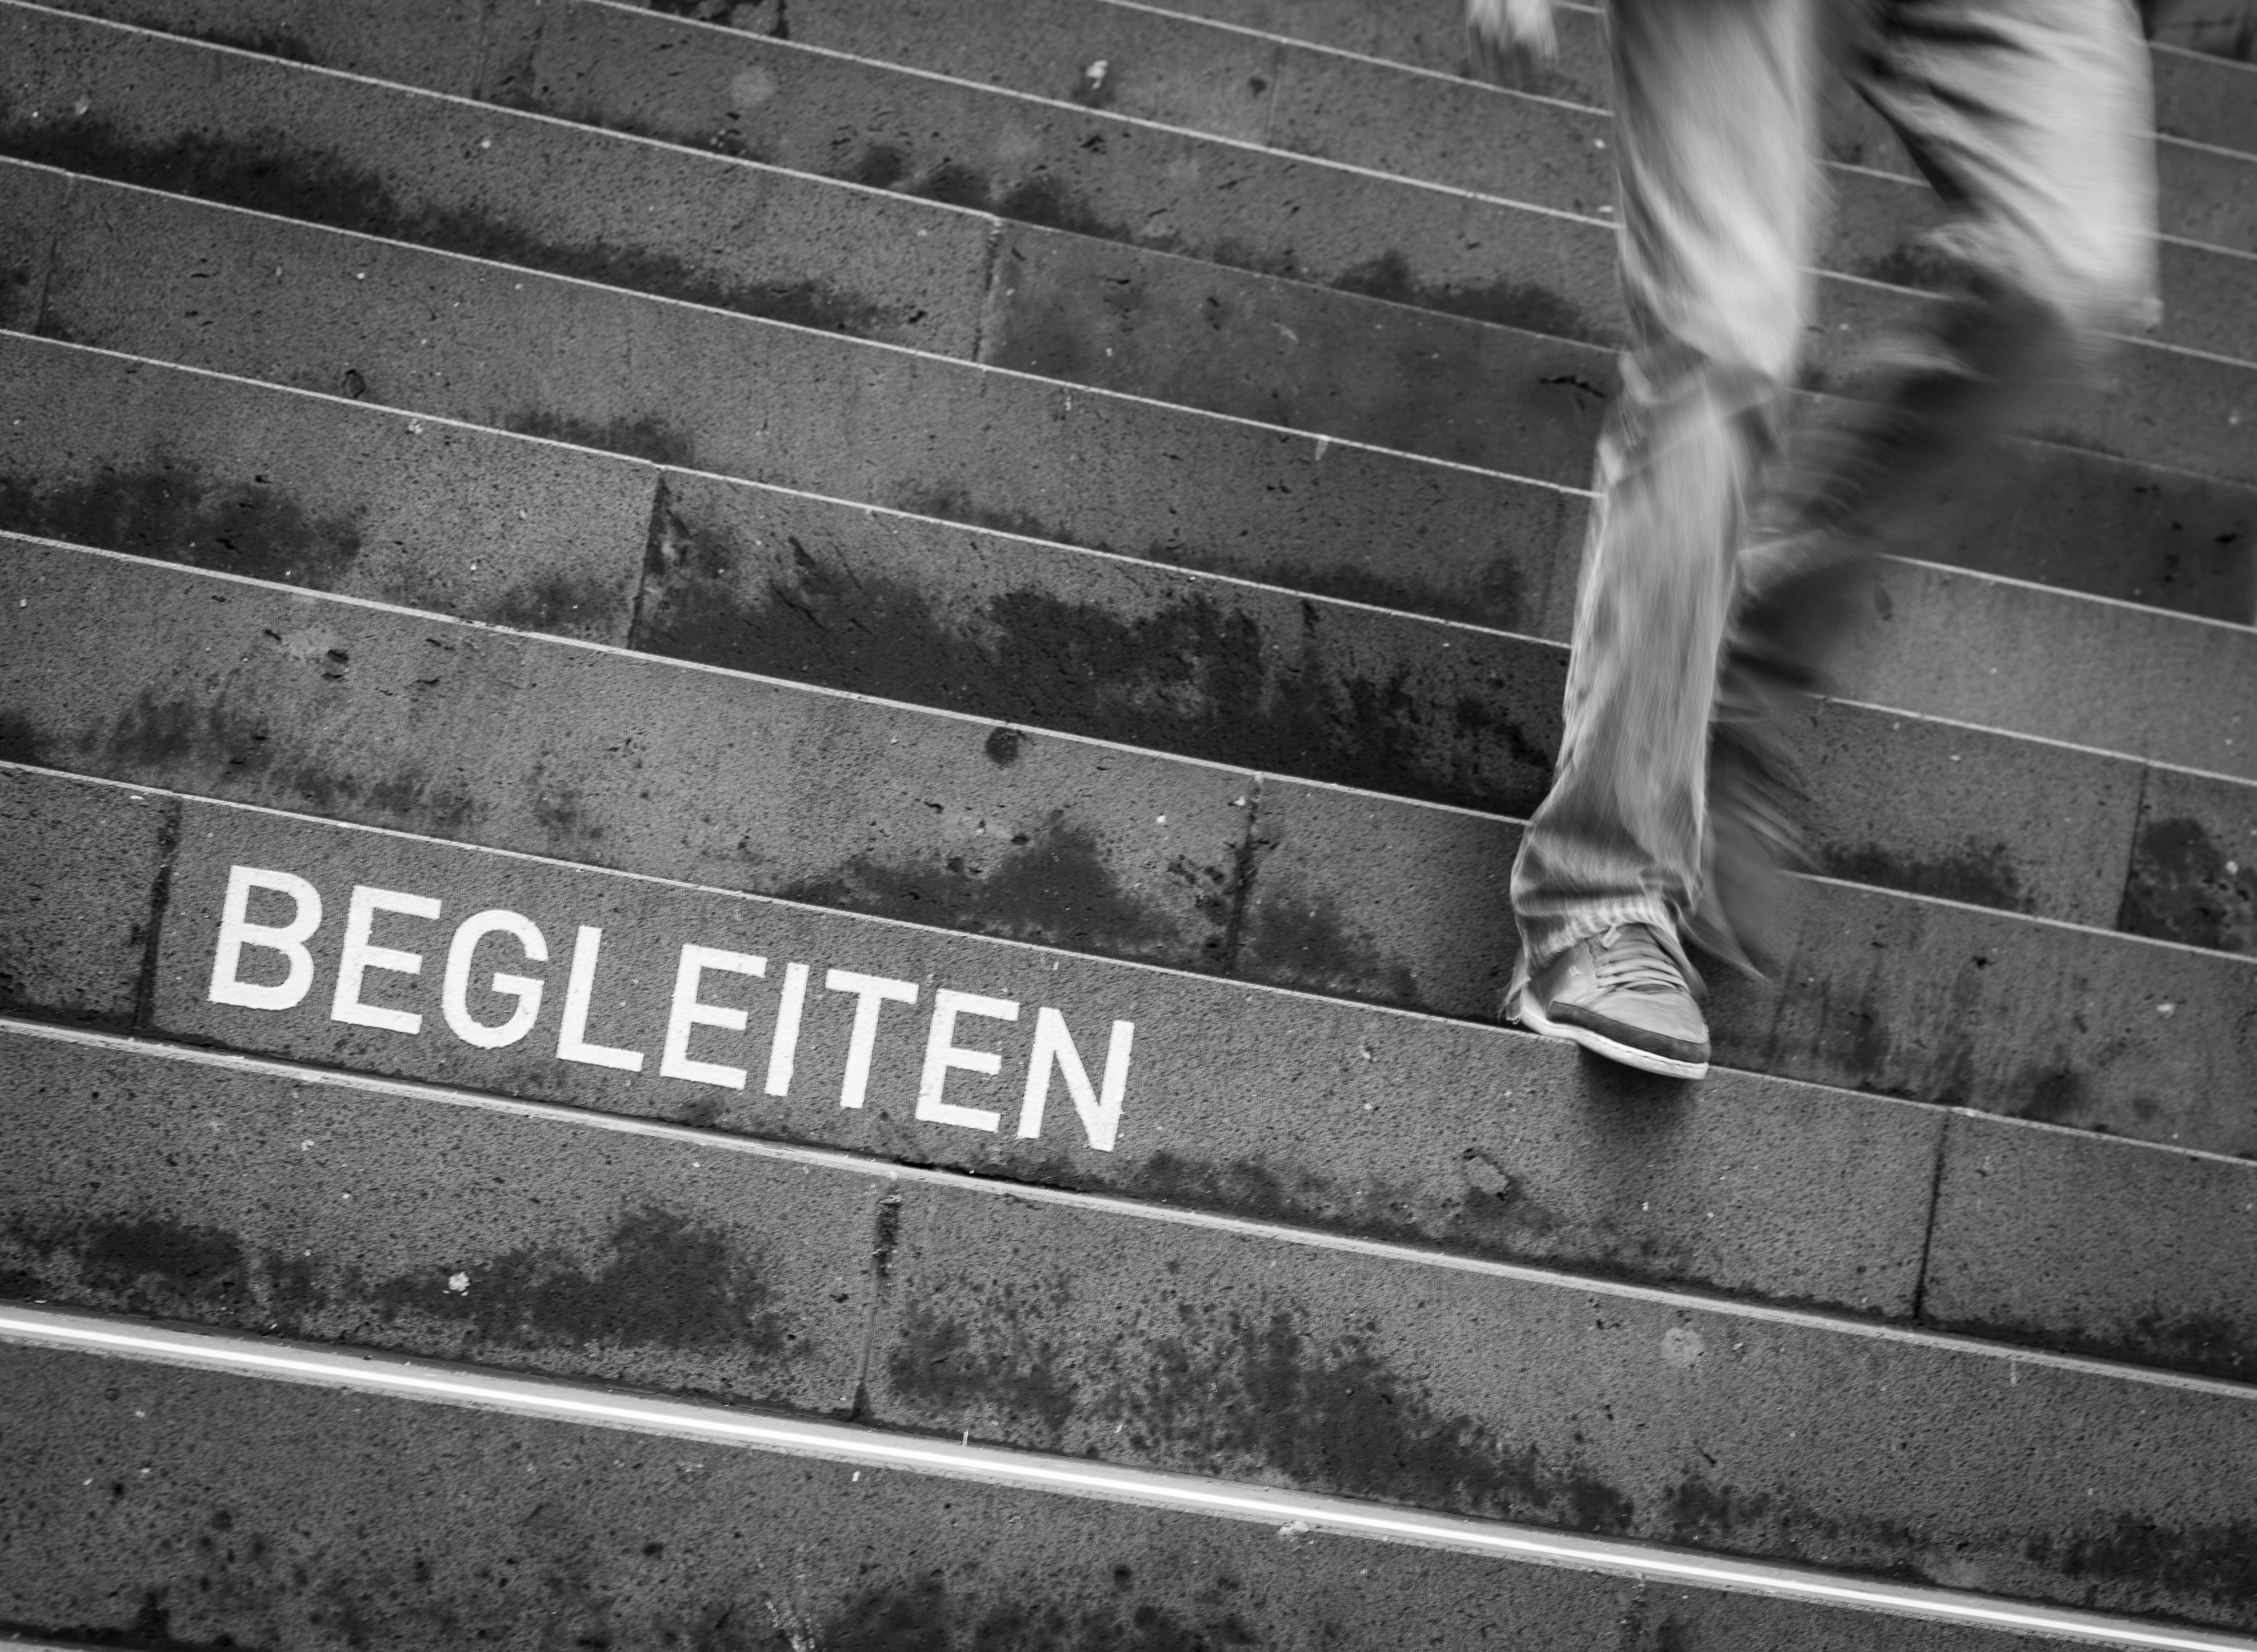
light, black and white, white, street, photography, number, wall, ebook, line, color, training, darkness, black, monochrome, streetphotography, flickr, thomas, video, olympus, omd, fuji, shape, leica, monochrom, leuthard, hcb, thomasleuthard, monochrome photography